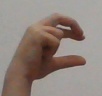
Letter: thal